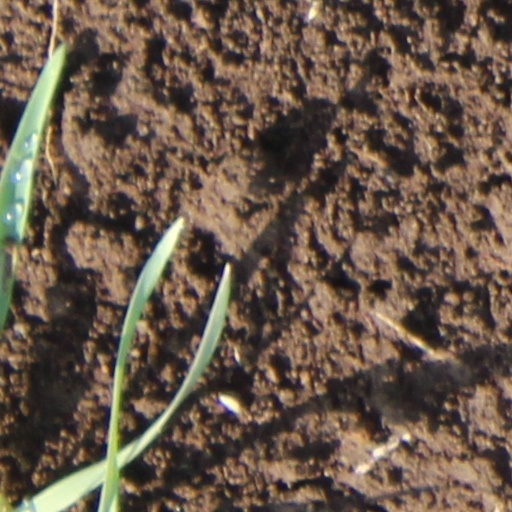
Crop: wheat